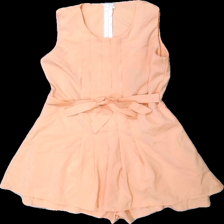
View: front
Type: Dress
Category: Ladies
Brand: Missing
Colors: Pink
Material: 100% polyester
Cut: Regular
Season: All
Damage location: bottom center
Price range: 50-100
Recommended usage: Reuse
Description: rosa byxdress
Comment: byxdress